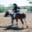
Label: horse